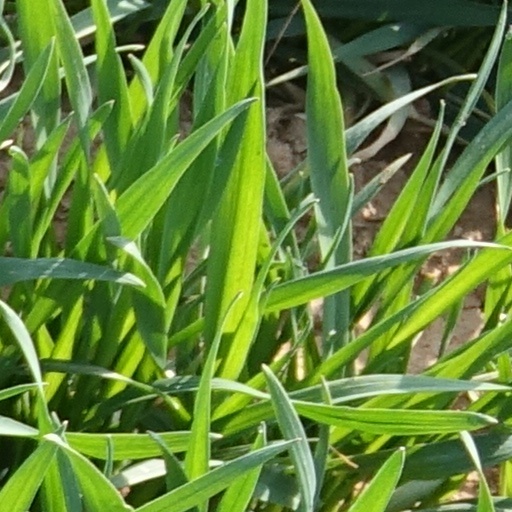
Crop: wheat